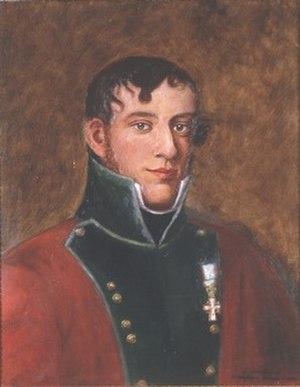
Cet article liste les membres de l'Assemblée constituante de Norvège lors de l'adoption de la constitution le 17 mai 1814. Ceux-ci ont été élu lors de l'élections de 1814, qui a débuté au mois de février.